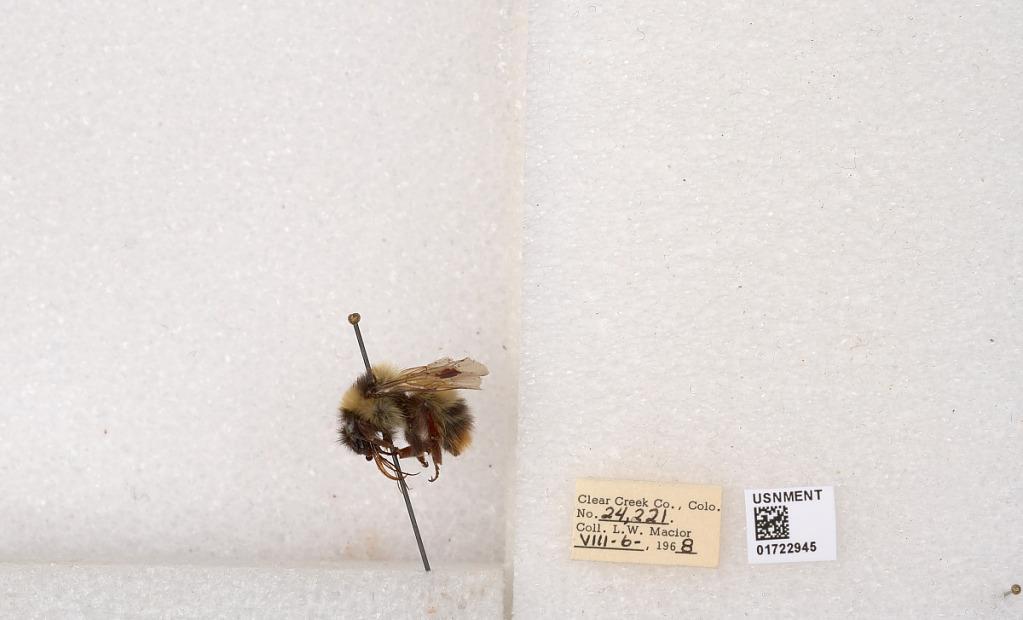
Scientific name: Bombus kirbyellus
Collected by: L. Macior
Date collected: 1968-8-6
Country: United States
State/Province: Colorado
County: Clear Creek
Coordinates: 39.6891, -105.644